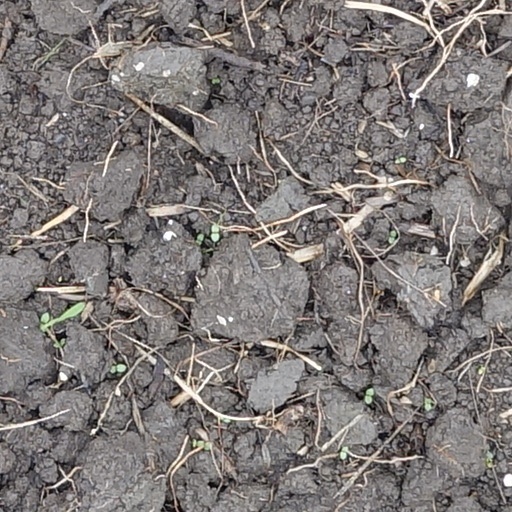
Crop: wheat